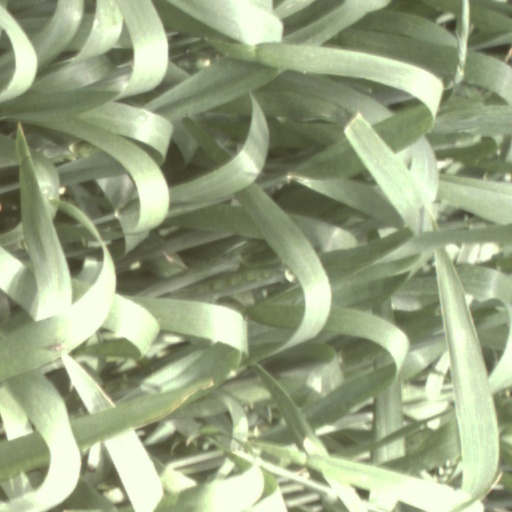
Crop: wheat